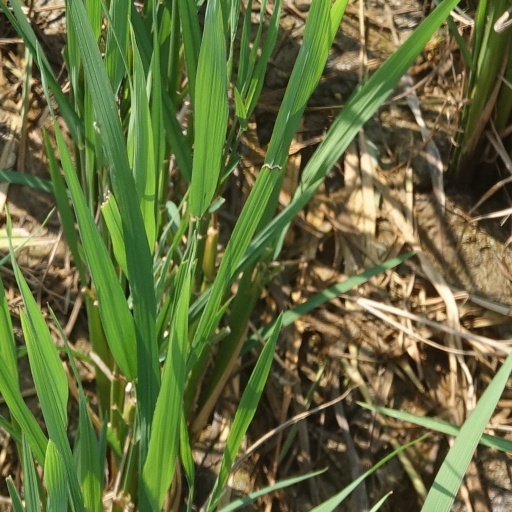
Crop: rice